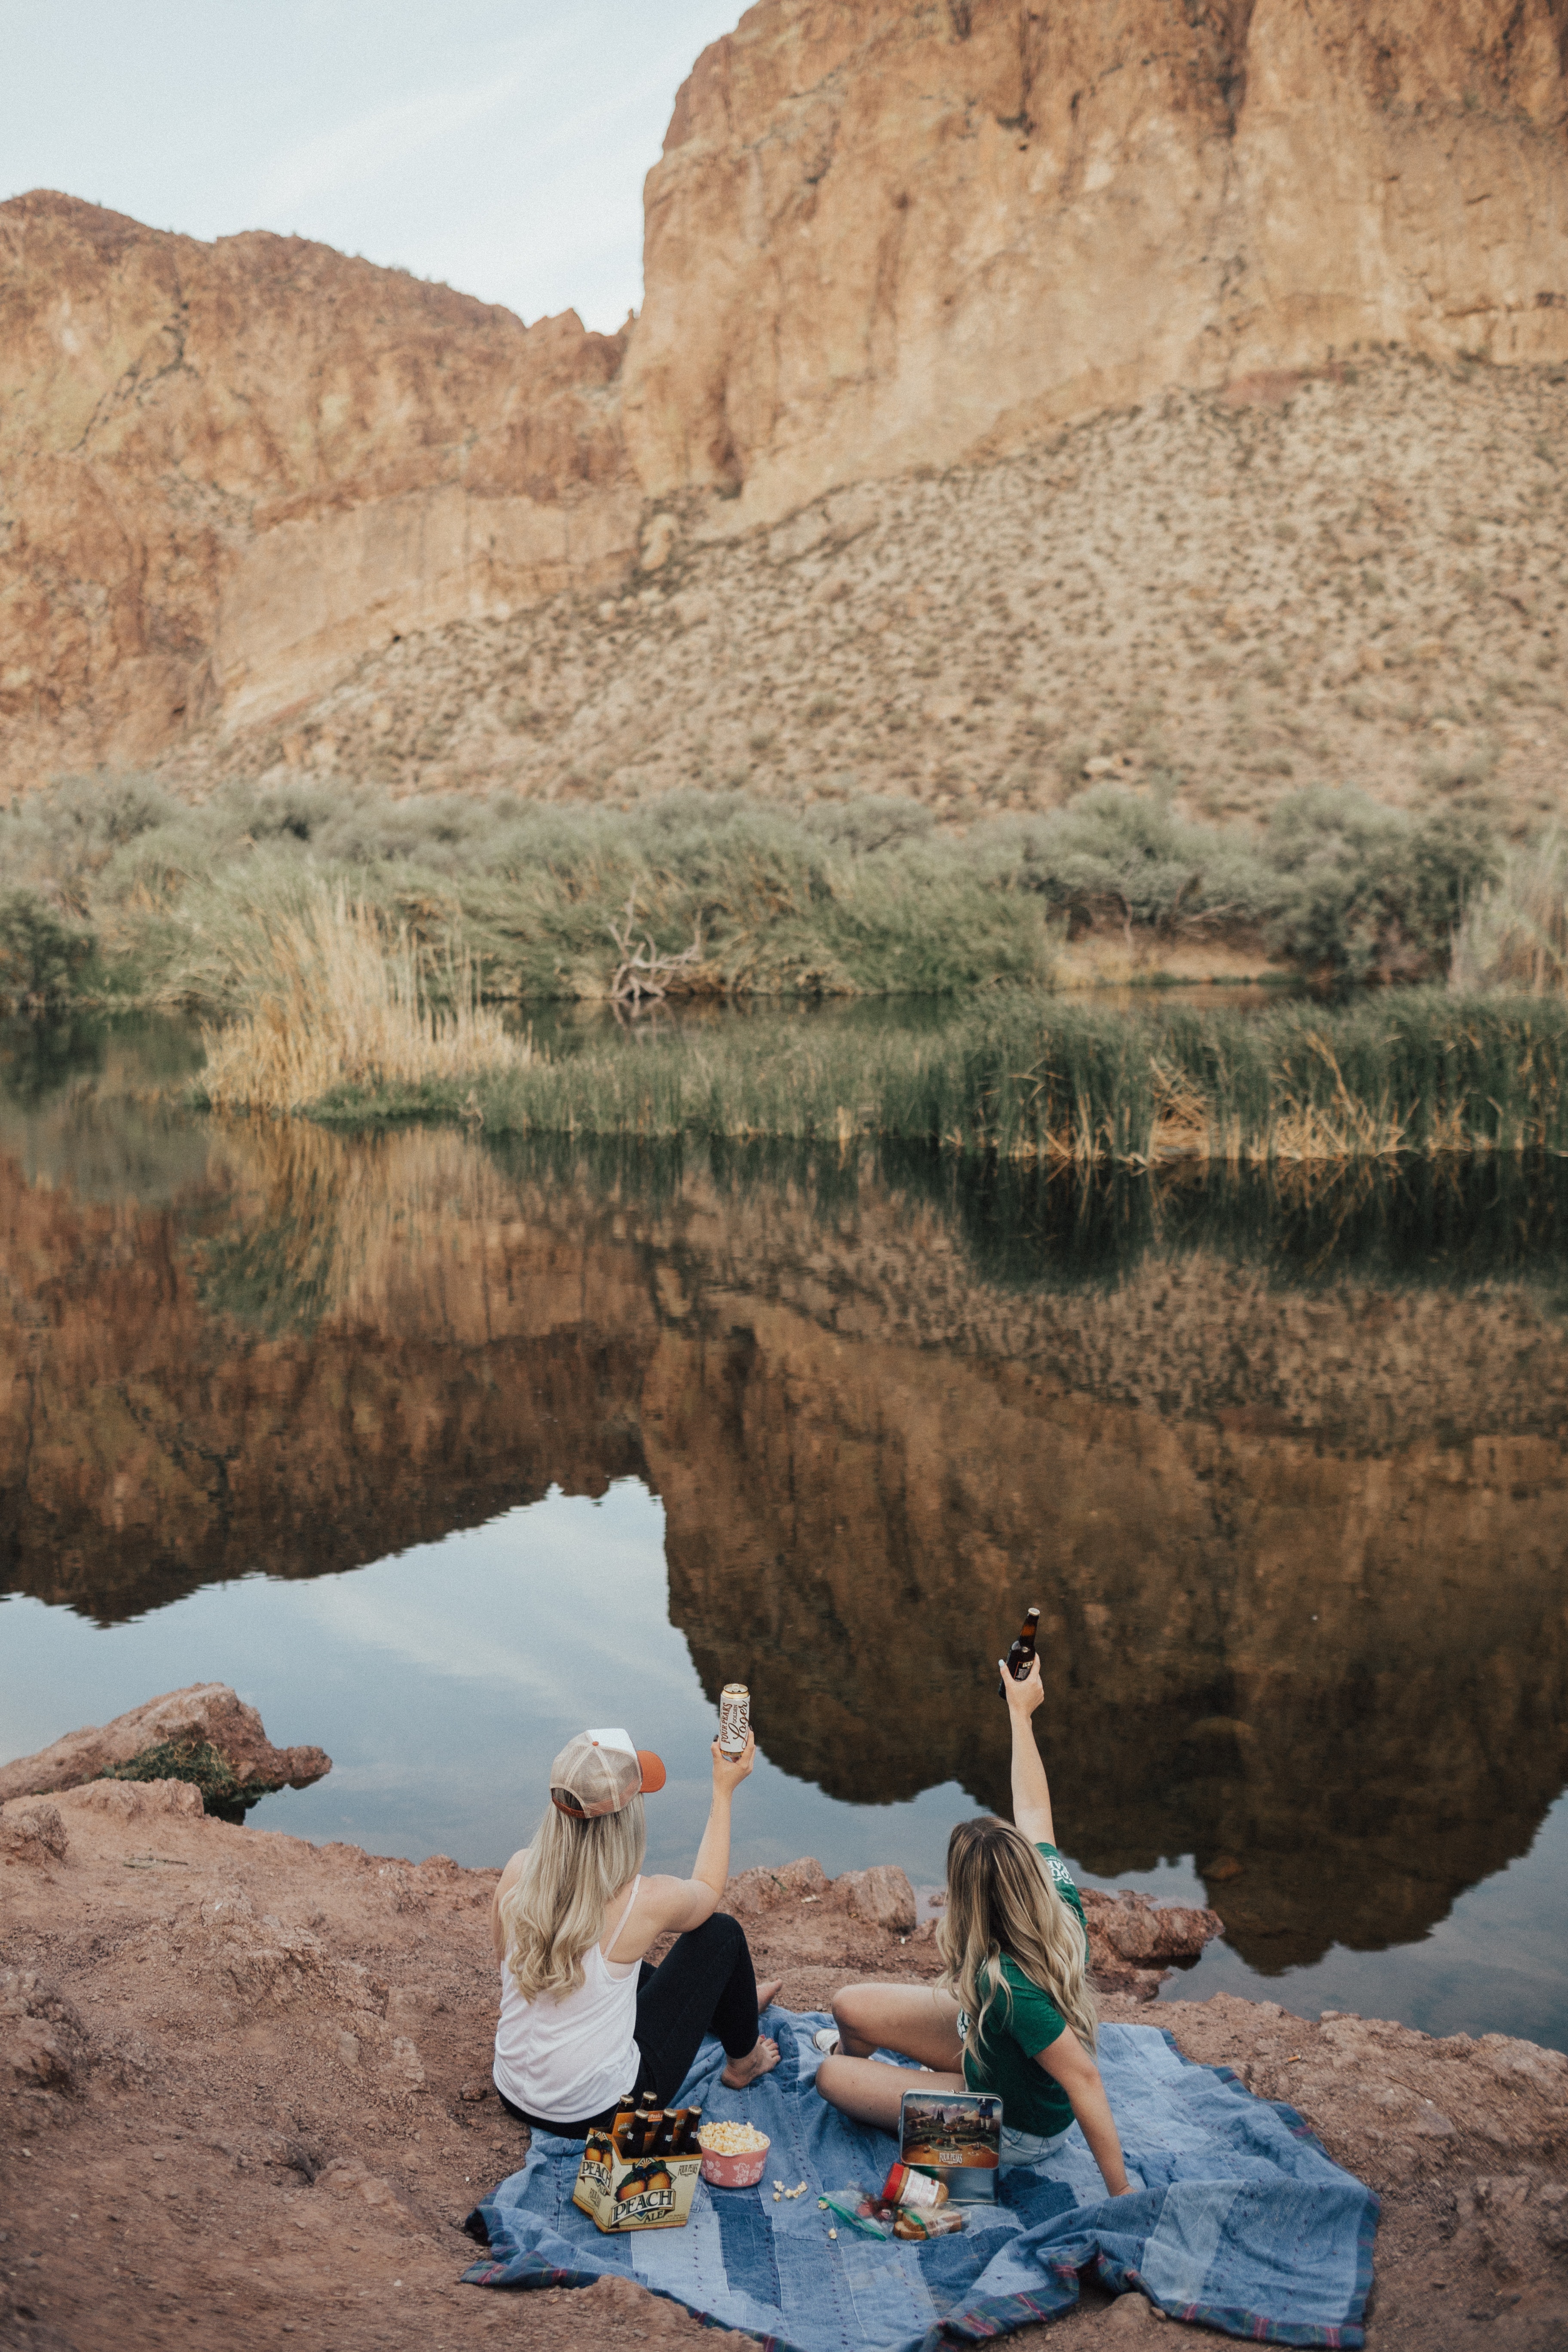
wadi, rock, formation, reflection, badlands, geology, canyon, narrows, national park, terrain, landscape, outcrop, adventure, tourism, bedrock, fault, cliff, valley, mountain